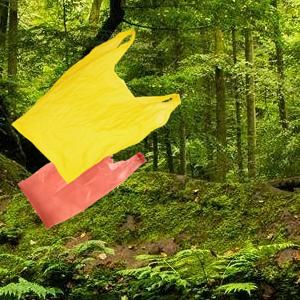
Label: plasticbags